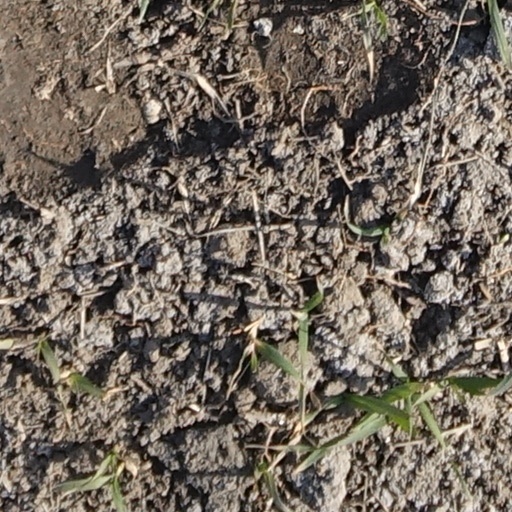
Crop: wheat